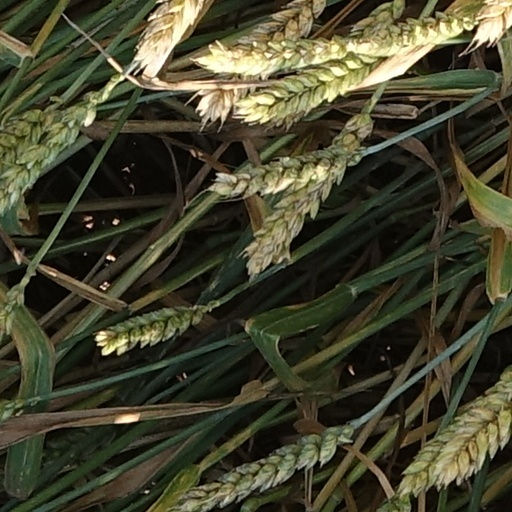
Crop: wheat